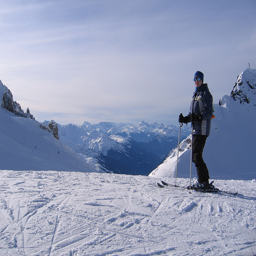
A man riding skis on top of a snow covered slope.
A man that is standing on ski's in the snow.
A woman with a purple snow coat and skis.
A skier stands at the top of a slope with white mountains in the background.
A man is skiing in an area with a view of mountains.